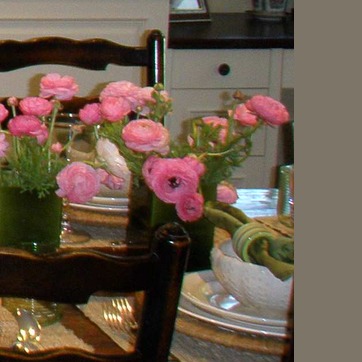
Material: foliage